Huno Rätsep

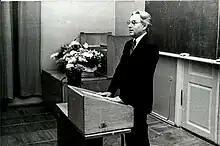
Huno Rätsep in 1987

Huno Rätsep (born 28 December 1927 in Tartu) is an Estonian linguist.